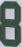
Number: 8